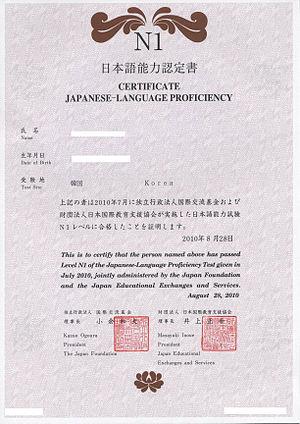
Le Japanese-Language Proficiency Test abrégé JLPT est un examen officiel organisé chaque année en juillet et en décembre, visant à certifier le niveau en langue japonaise de locuteurs non natifs. Il est organisé par la fondation du Japon ainsi que par l'association Japan Educational Exchanges and Services.